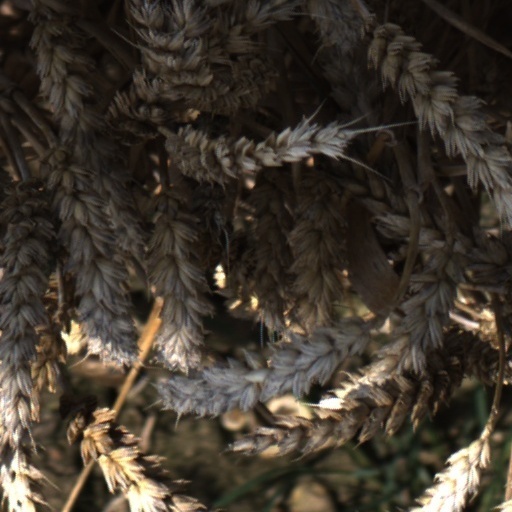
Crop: wheat